Kenny Rocha

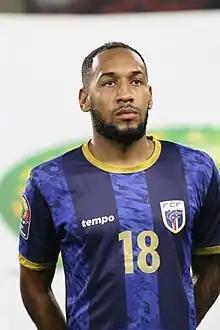
Rocha with Cape Verde in 2022

Kenny Rocha Santos (born 3 January 2000) is a Cape Verdean professional footballer who plays as a midfielder for French club Paris 13 Atletico.